Saint Elmo, Colorado

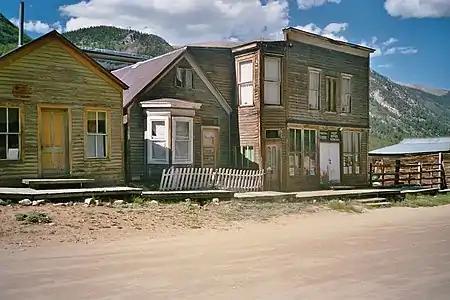
Buildings along Main Street

Saint Elmo is a ghost town in Chaffee County, Colorado, United States. Founded in 1880, Saint Elmo lies in the heart of the Sawatch Range, southwest of Buena Vista and sits at an elevation of . Nearly 2,000 people settled in this town when mining for gold and silver started. The mining industry started to decline in the early 1920s, and in 1922 the railroad discontinued service. The community is listed on the National Register of Historic Places as the Saint Elmo Historic District. It is one of Colorado's best preserved ghost towns.